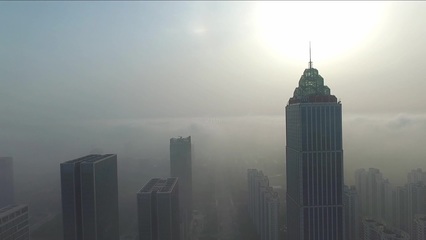
Weather: foggy or hazy